Hayley Raso

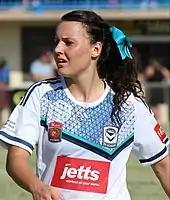
Raso playing for Melbourne Victory, 2016

Raso was invited to train with the Queensland Academy of Sport, but this did not result in her being awarded a scholarship. Instead, after a successful trial, Raso signed for Canberra United during the 2011–12 W-League season. She made seven league appearances for Canberra that season, and was part of the squad that won the W-League following a victory over Brisbane Roar in the grand final.